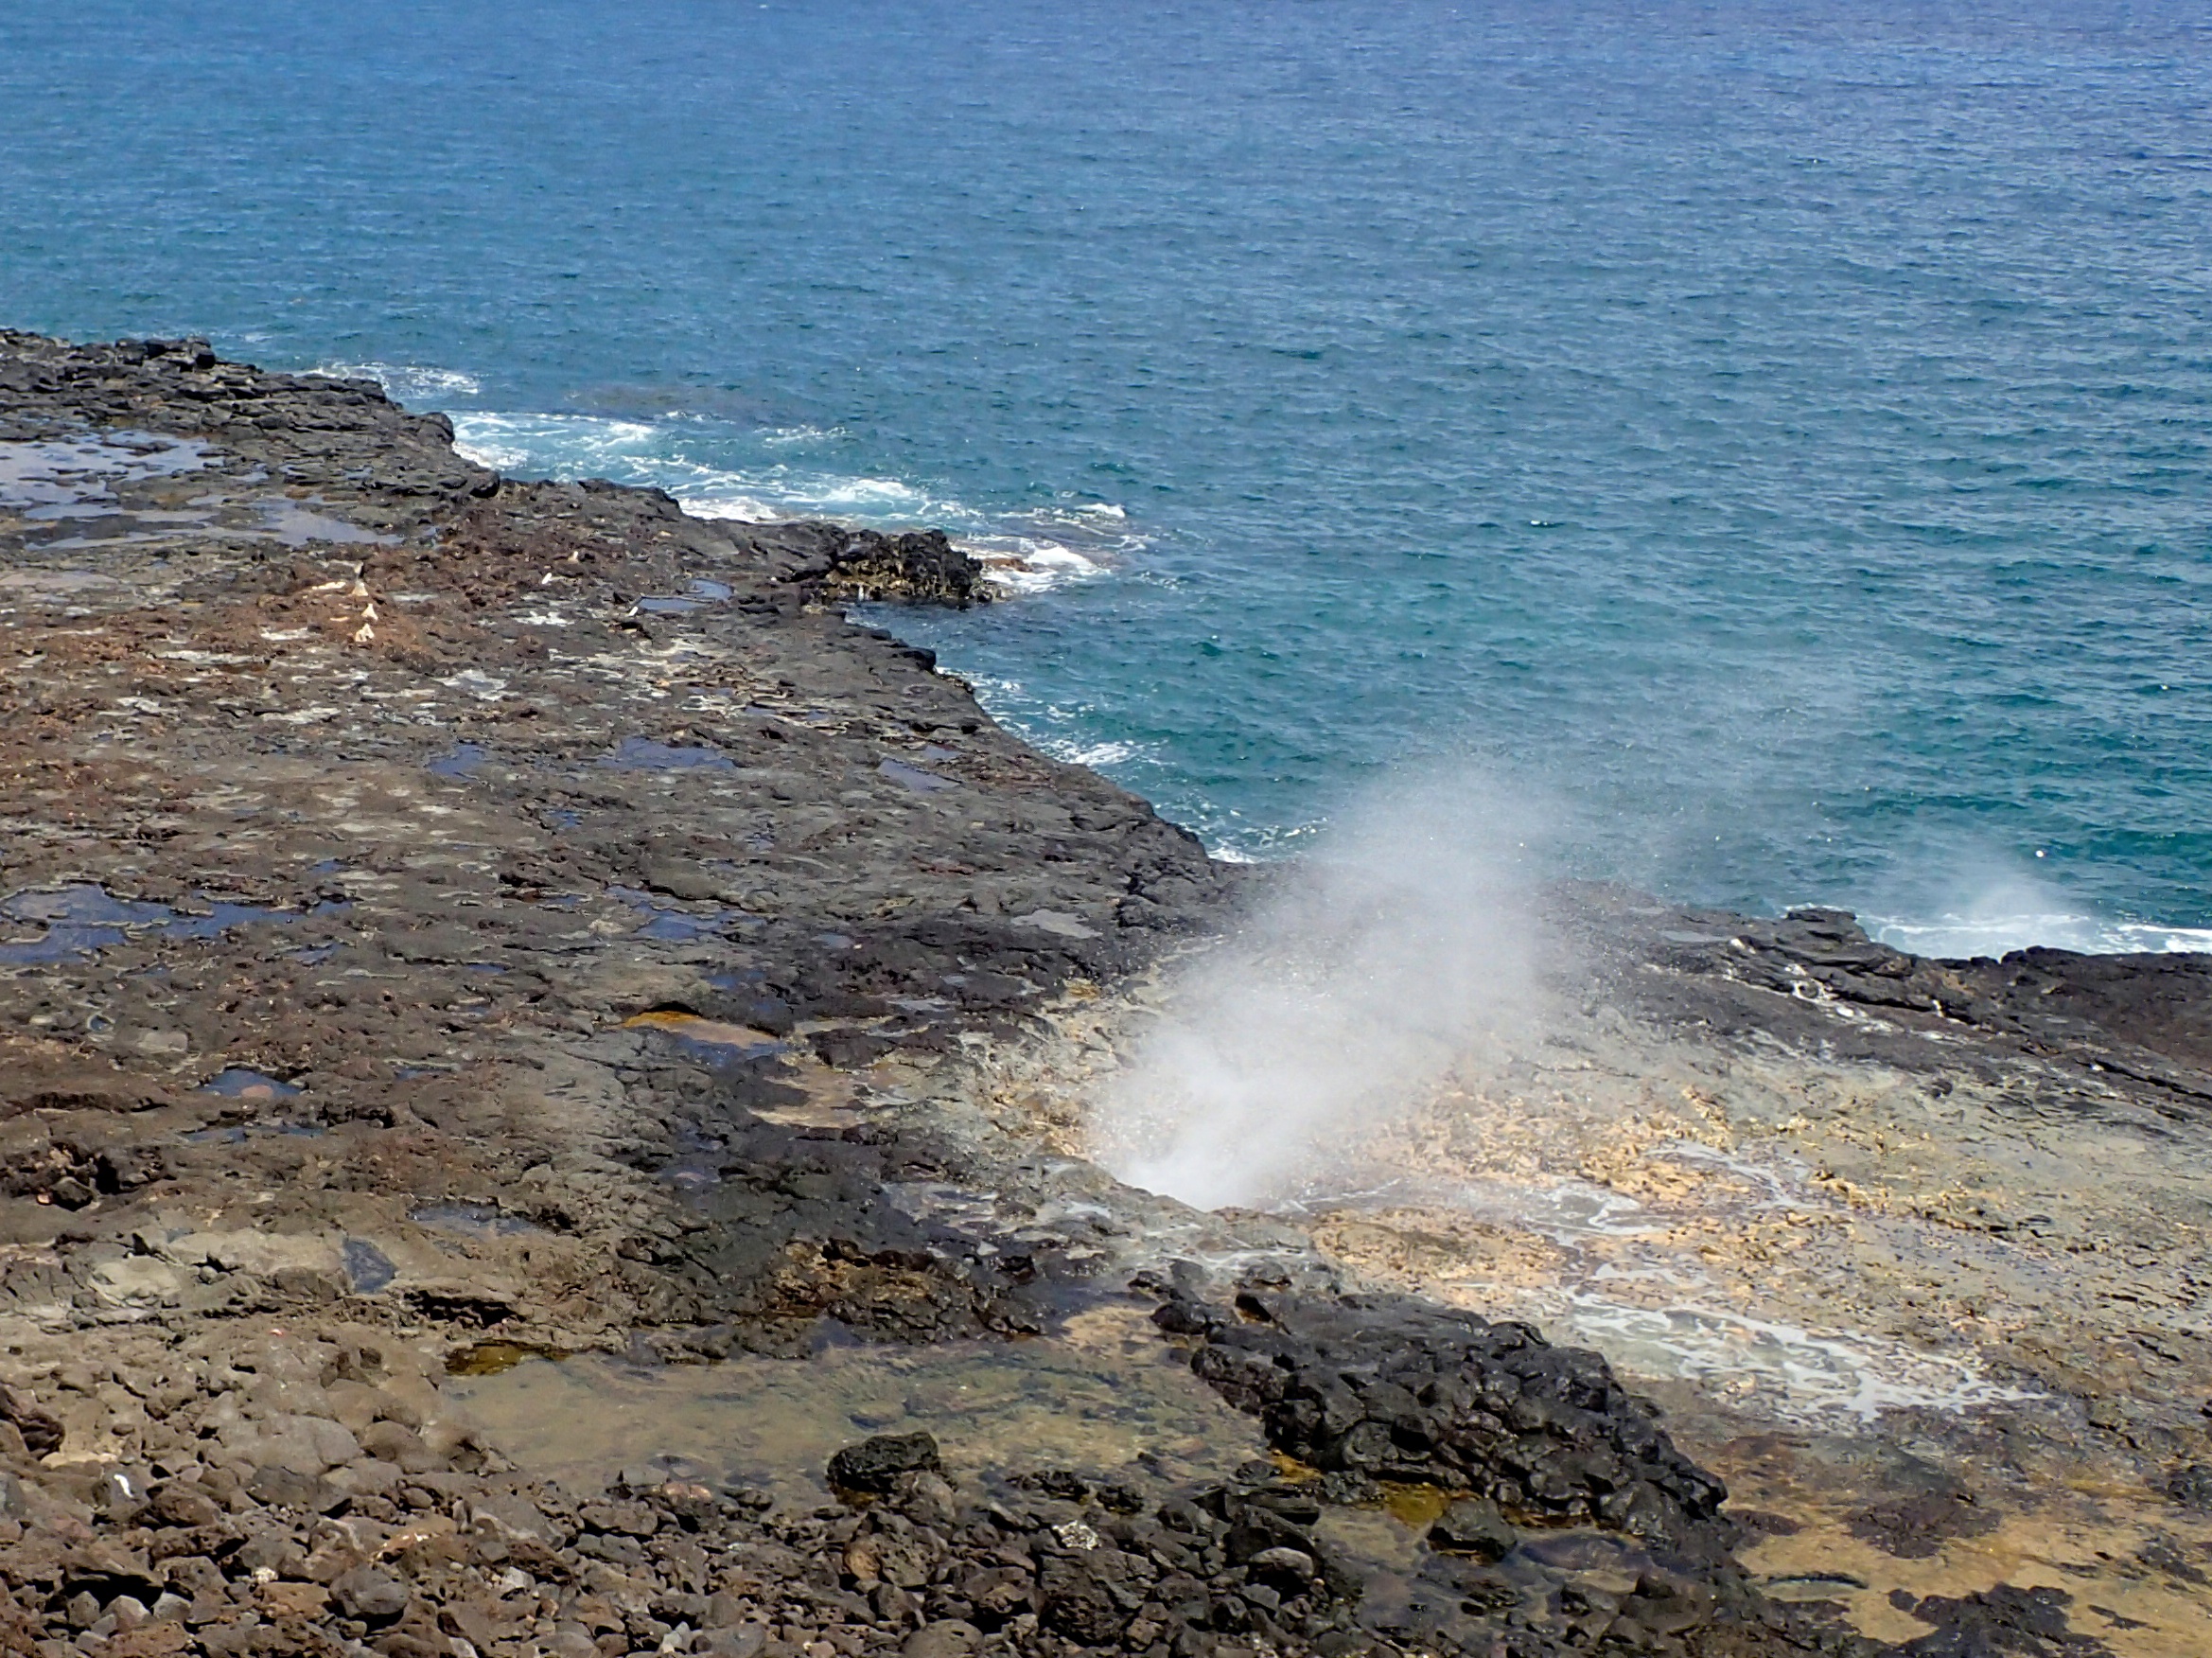
beach, sea, coast, rock, ocean, shore, wave, cliff, terrain, material, body of water, cape, landform, wind wave